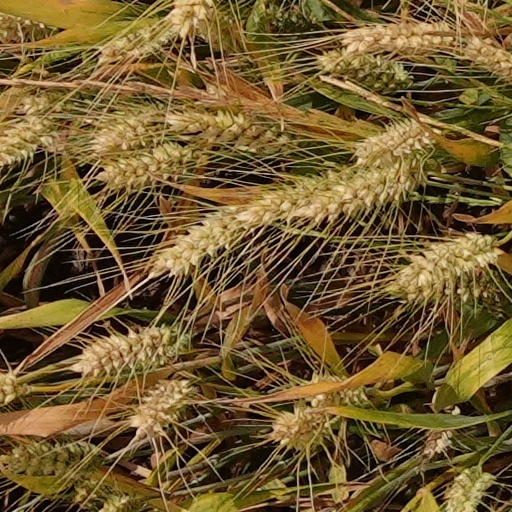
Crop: wheat